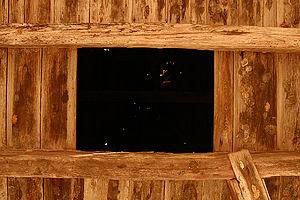
Les granges de vannage étaient communes en Caroline du Sud dans les plantations de riz avant la guerre de Sécession. Une grange de vannage se compose d'un grand hangar monté sur de hauts poteaux avec un trou dans le sol. Brut, le riz décortiqué était emporté dans la grange par les travailleurs, puis le grain était forcé à passer par la petite ouverture. Alors le grain chutait au sol, la balle indésirable et plus légère était emporté par le vent, laissant un tas de grains de riz triés directement sous la grange de vannage. Le grain trié était ensuite emballé dans des tonneaux et transporté sur la rivière jusqu'aux villes portuaires pour la distribution.